358th Fighter Squadron

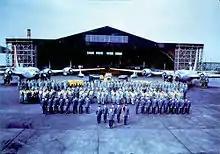
56th WRS at Yokota AB, Japan 1952

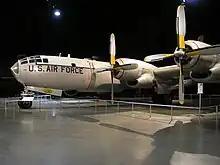
B-50D-115BO, AF Ser. No. "49–310", used for weather reconnaissance on display at the United States Air Force Museum

The squadron was reactivated in 1951 as the 56th Strategic Reconnaissance Squadron in Japan during the Korean War. It replaced the 512th Reconnaissance Squadron, assuming its personnel and aircraft. The squadron flew Boeing WB-29 Superfortress weather reconnaissance aircraft over North Korea in highly hazardous, almost daily strategic weather reconnaissance missions over the combat zone. Through the end of the conflict, the squadron conducted shipping surveillance and flew two reconnaissance tracks to observe and report weather conditions in the area east of the Asian land mass, between Formosa and Soviet Kamchatka Peninsula. It remained in Japan after the 1953 armistice and continued weather flights, which were sometimes ruses for strategic reconnaissance missions along the Northeast Asia coastline of the Soviet Union and along the border of the People's Republic of China. The squadron operated the Boeing WB-50 Superfortress in 1956, continuing operations from Japan, and later Guam with the RB-50s until 1962.